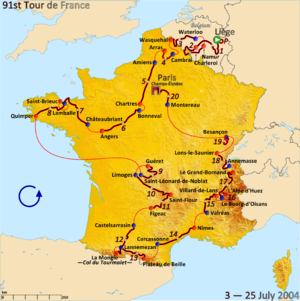
Tour de France 2004
Tour de France 2004 var den 91. udgave af cykelløbet Tour de France i løbets 101-årige historie med start lørdag den 3. juli i Liège og afslutning søndag den 25. juli på Champs-Élysées i Paris.